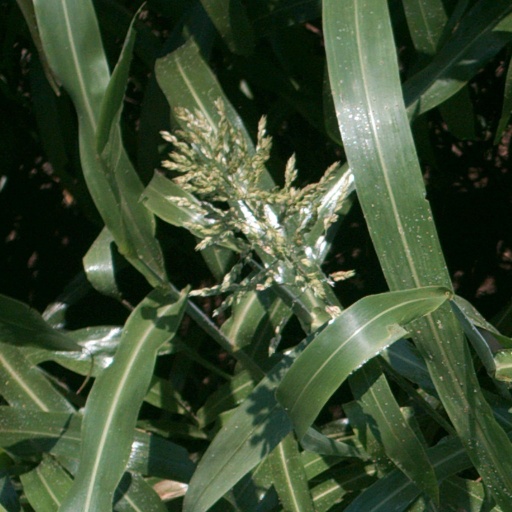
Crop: sorghum